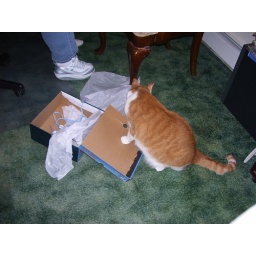
cat in a box part four